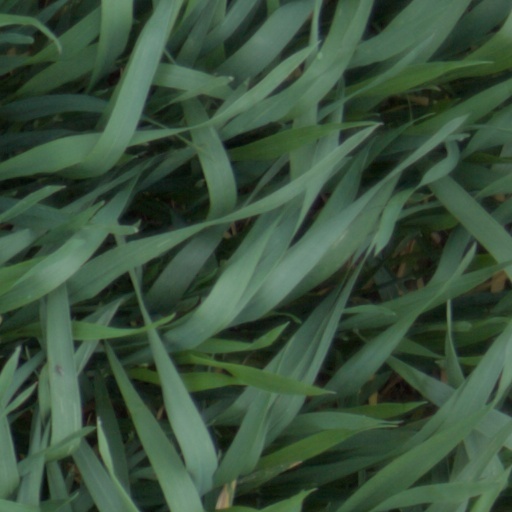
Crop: wheat